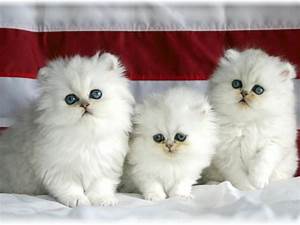
Label: gatto